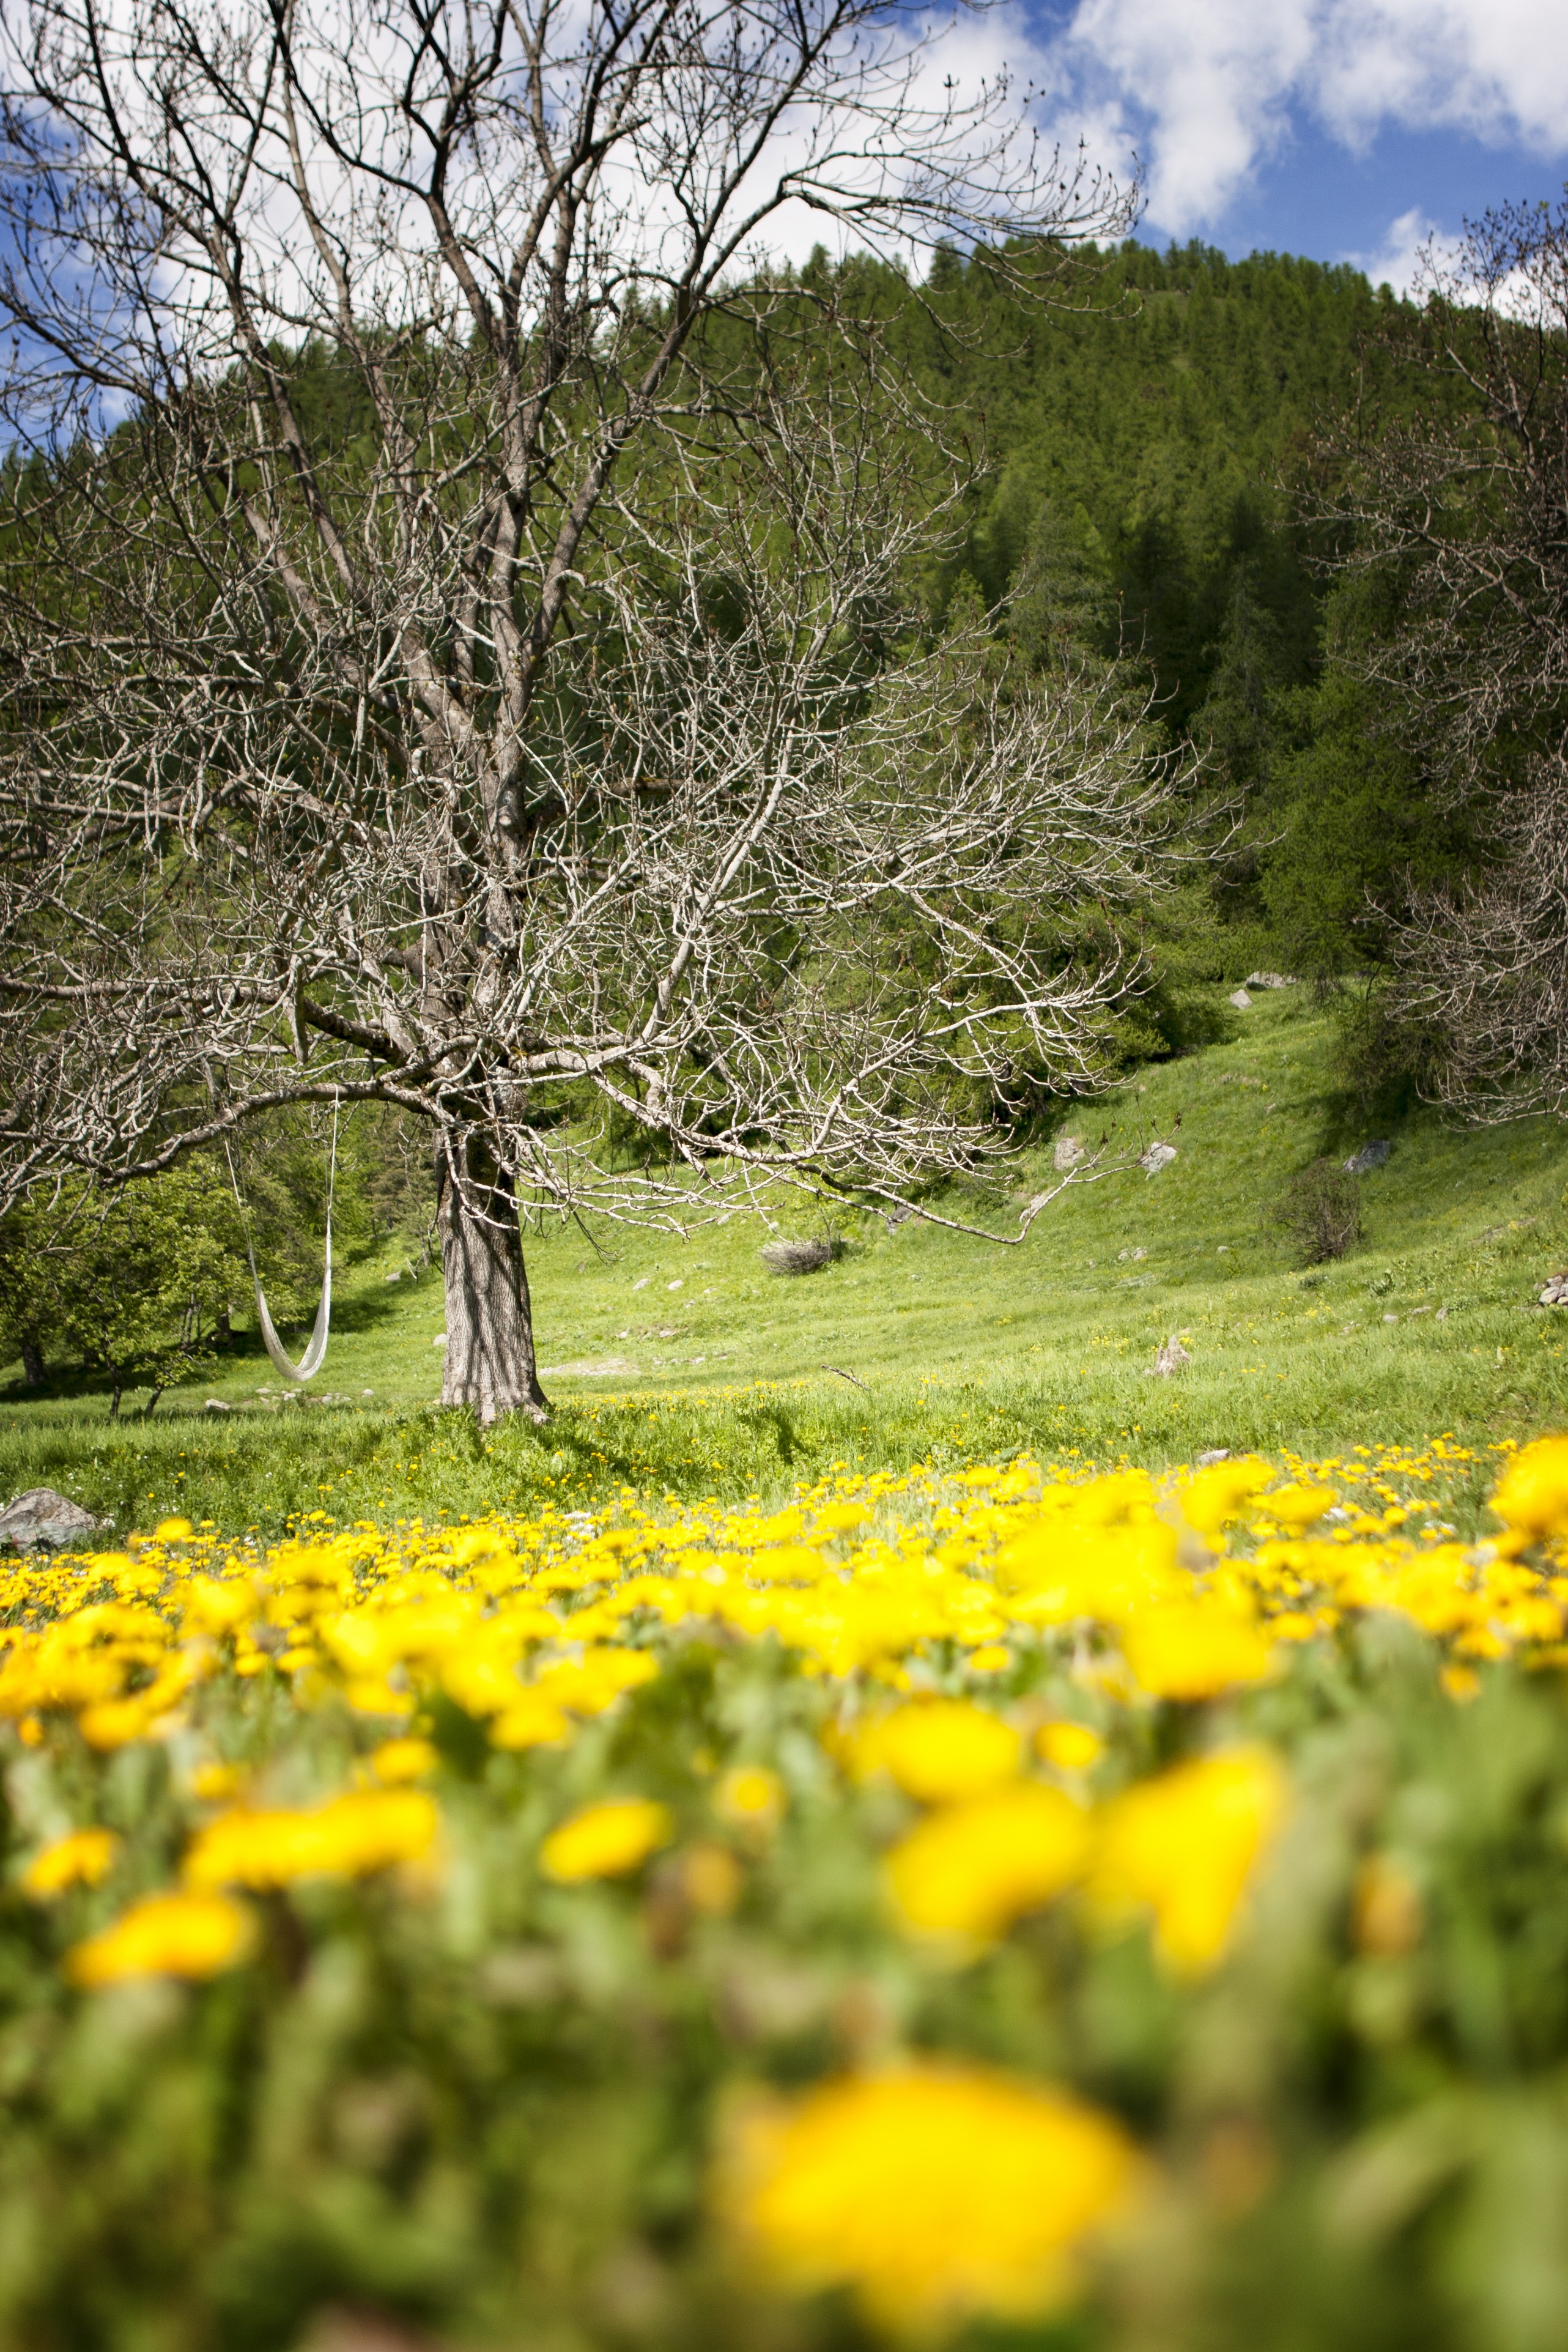
landscape, tree, nature, grass, blossom, plant, field, meadow, prairie, sunlight, leaf, flower, spring, green, autumn, botany, yellow, fir, flora, wildflower, woodland, habitat, ecosystem, rural area, flowering plant, daisy family, land plant